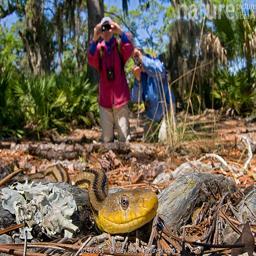
Animal: snakes